Gilwell Park

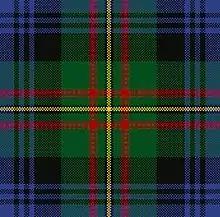

William de Bois Maclaren, a wealthy publisher and Scout Commissioner from Rosneath, Dumbartonshire, Scotland, suggested a campsite was needed for Scouts in the East End of London. The Boy Scouts Association appointed its Scout Commissioner of the East End, P.B. Nevill, to deal with the issue. On 20 November 1918, over dinner at Roland House, the Scout Hostel in Stepney run by Nevill, Maclaren agreed to donate £7,000 to the project. Part of the agreement included narrowing the search for suitable land to Hainault Forest and Epping Forest. Rover Scouts searched both without success but John Gayfer, a young assistant Scoutmaster, suggested Gilwell Hall, which he visited to watch birds. Nevill visited the estate and was impressed, though the buildings were in poor condition. The estate. which then occupied , was for sale for £7,000, the sum Maclaren had donated. In early 1919, Maclaren purchased the estate for The Boy Scouts Association. Nevill first took his Rover Scouts to begin repairing the estate on 17 April 1919. Maclaren was a frequent visitor to Gilwell Park and helped repair the buildings and donated another £3,000. An official opening was planned for 19 July 1919 but was delayed until 26 July so Scouts could participate in the Official Peace Festival commemorating the end of the First World War. Invitations were changed by hand to save money.